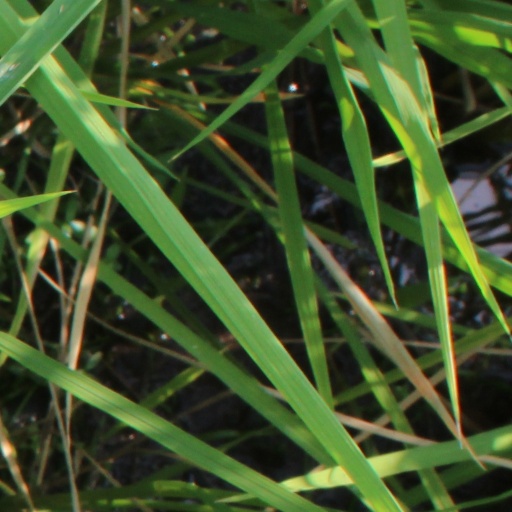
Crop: rice